Spike Milligan

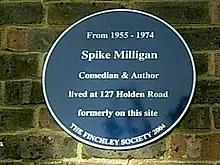
The Holden Road plaque

From the 1960s, Milligan was a regular correspondent with Robert Graves. Milligan's letters to Graves usually addressed a question to do with classical studies. The letters form part of Graves's bequest to St John's College, Oxford.